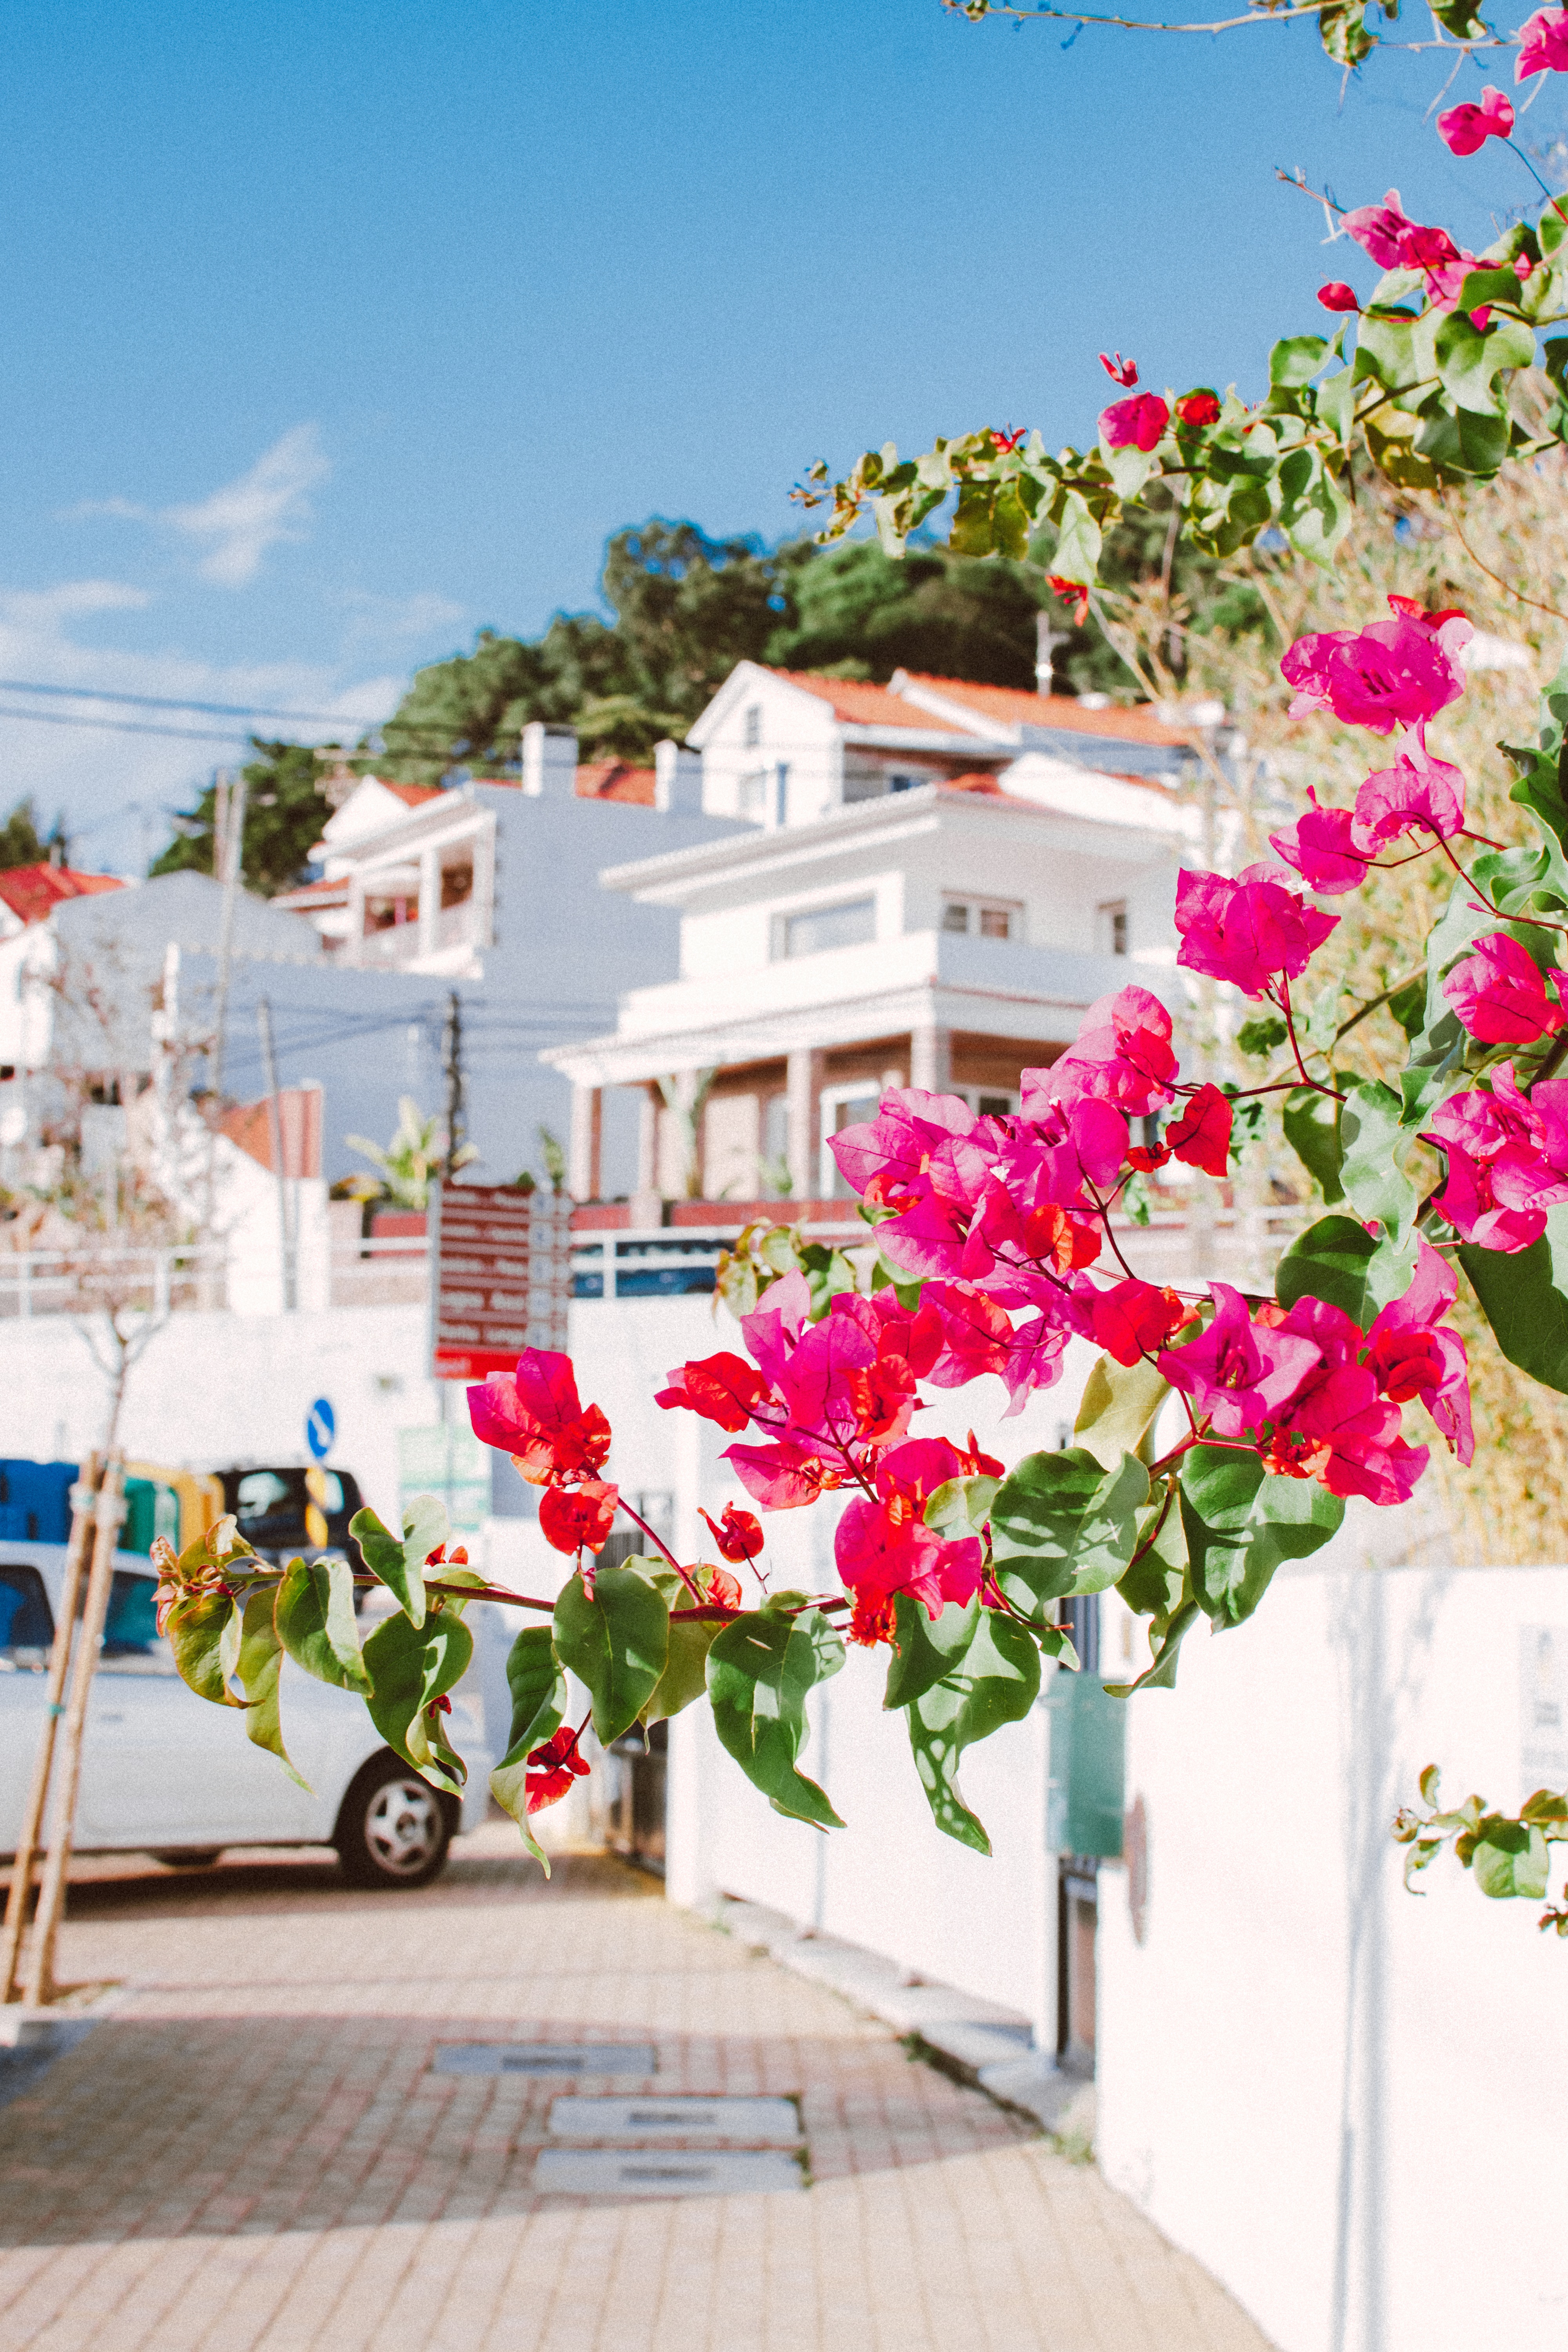
flower, pink, bougainvillea, town, plant, architecture, wheel, sky, spring, tree, automotive wheel system, magenta, summer, vacation, branch, building, arch, tourism, petal, house, city